Nikki DeLoach

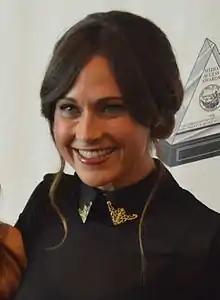
DeLoach at the Media Access Awards in October 2012

Nikki DeLoach (born September 9, 1979) is an American actress. Best known as Lacey Hamilton in "Awkward" (2011–2016), MJ in "North Shore" (2004–2005), and Brenda in "Days of Our Lives" (2007–2009).